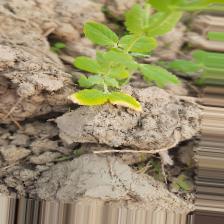
Label: Ascochyta blight